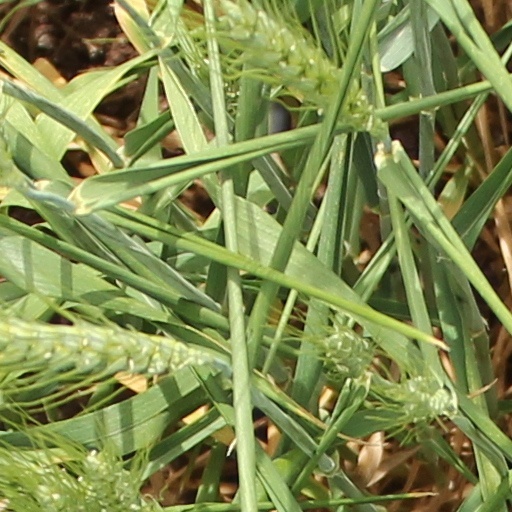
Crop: wheat